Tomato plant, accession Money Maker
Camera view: vertical (180 deg); turntable rotation: 120 degrees
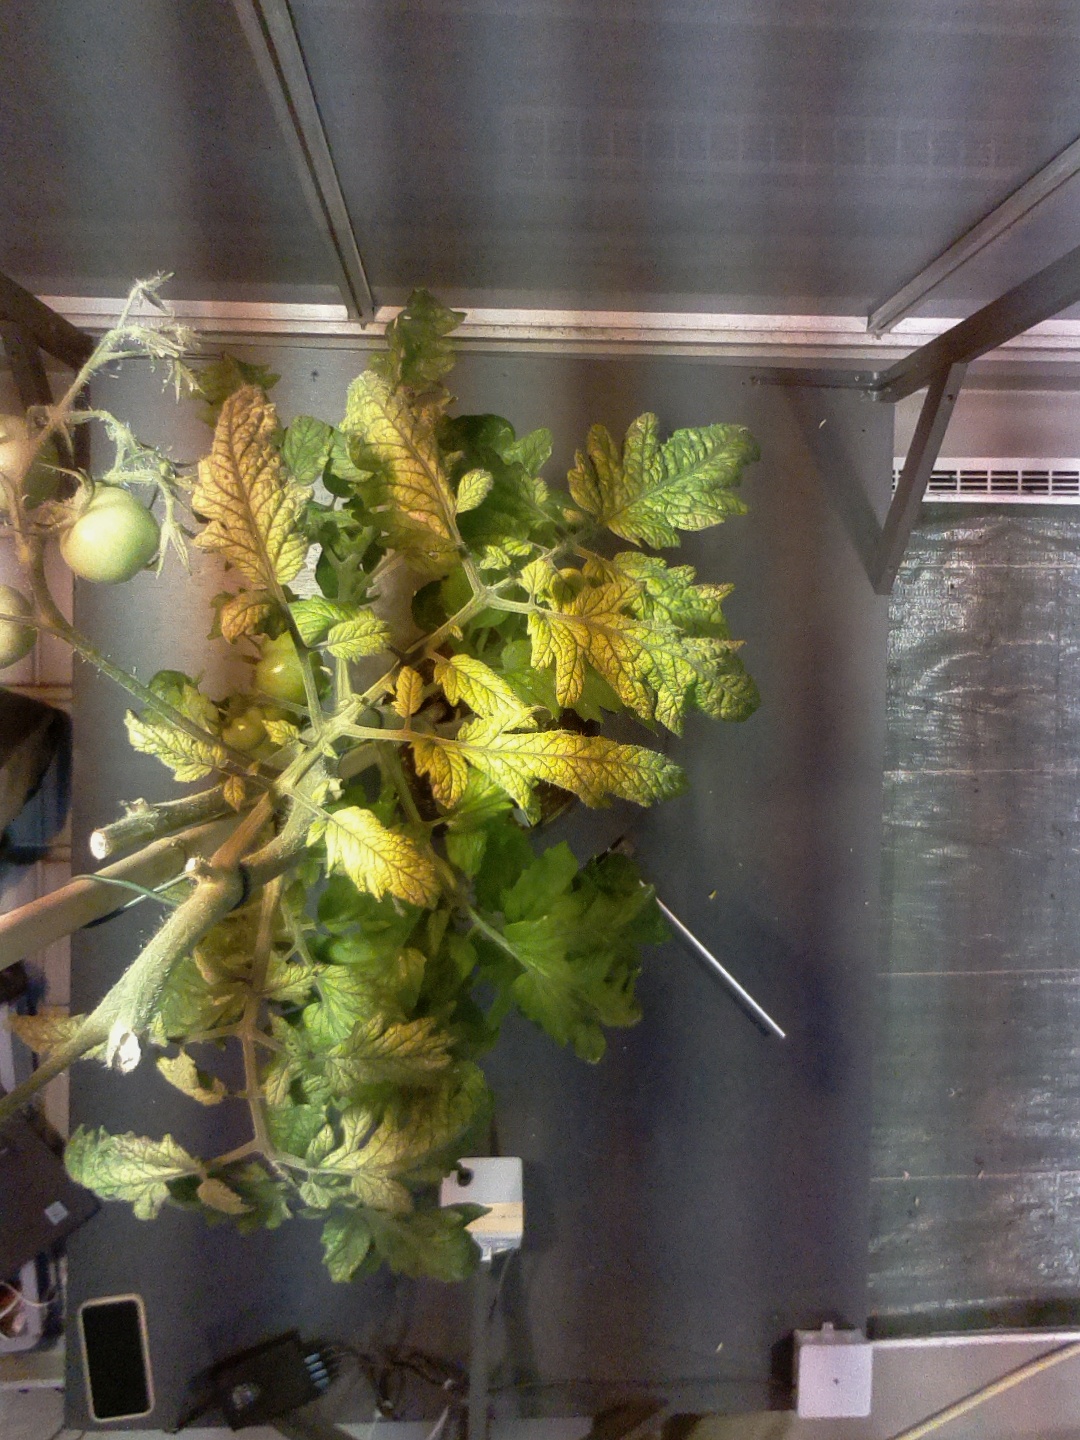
BBCH growth stage 78: 80% -90% of final fruit size